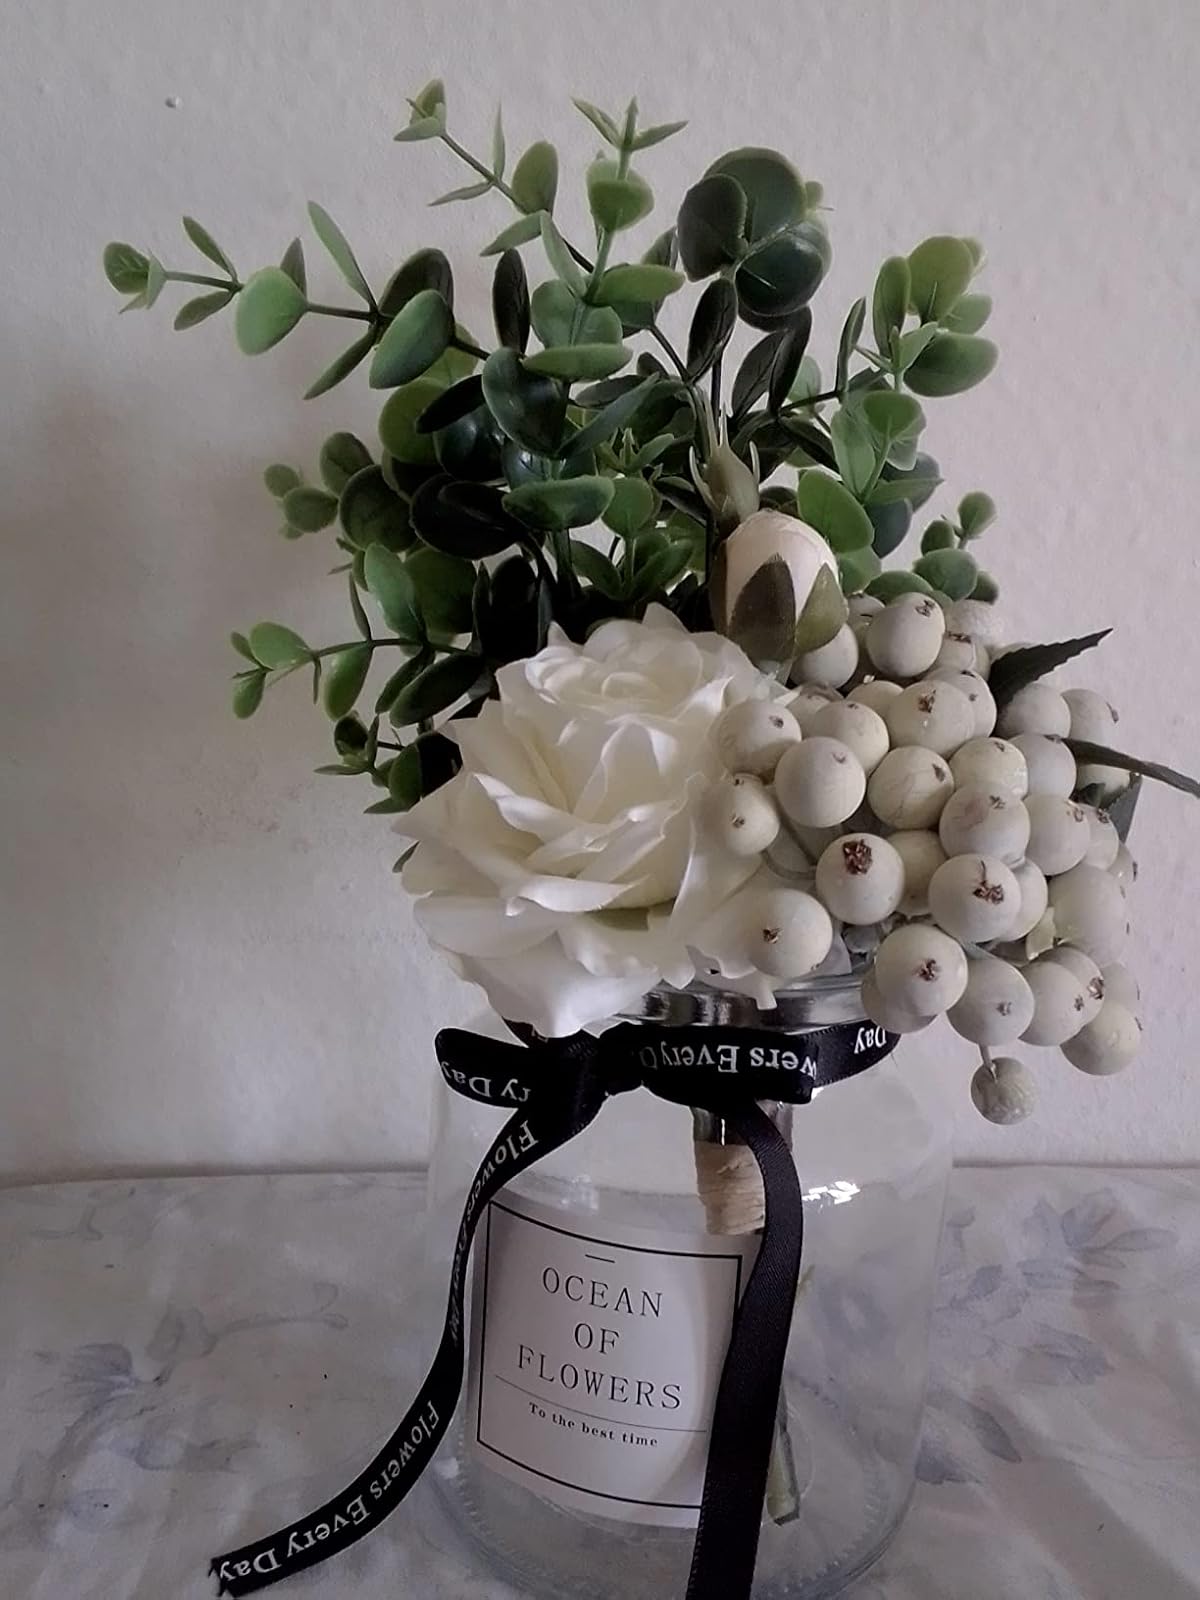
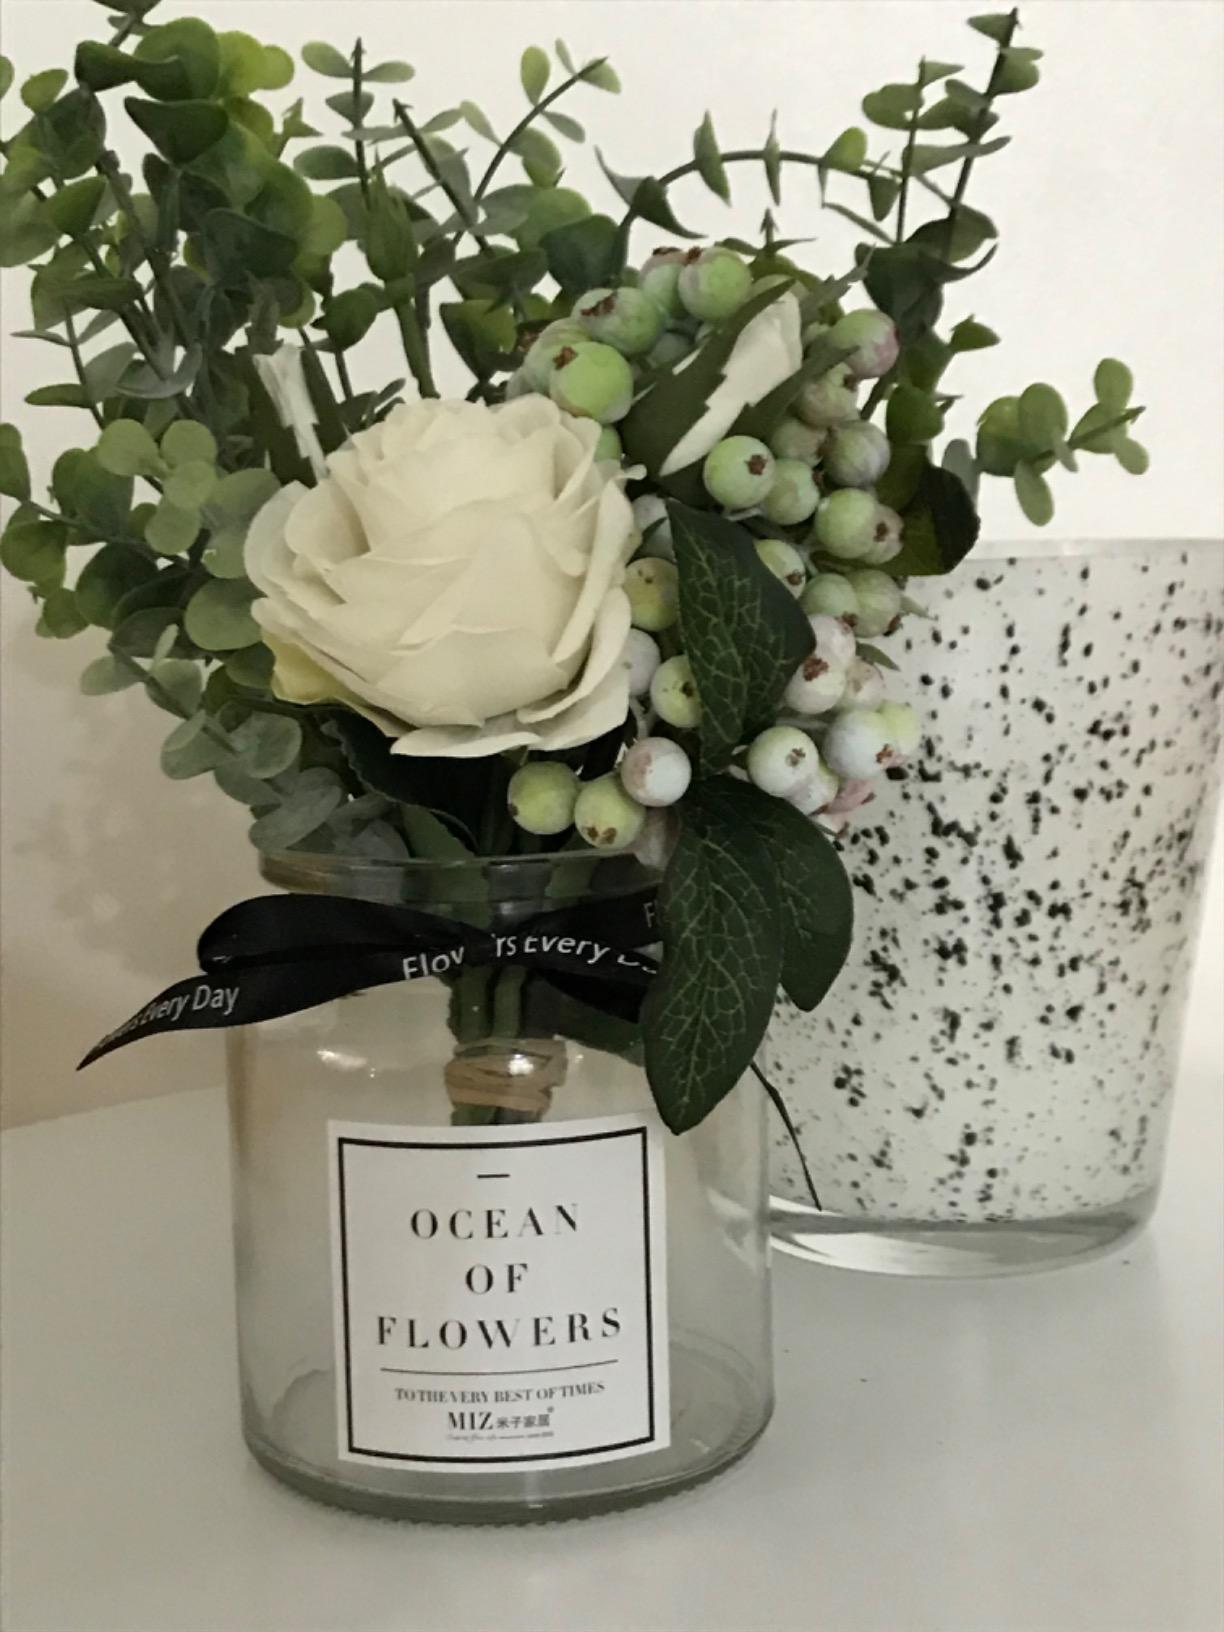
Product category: vase
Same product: yes